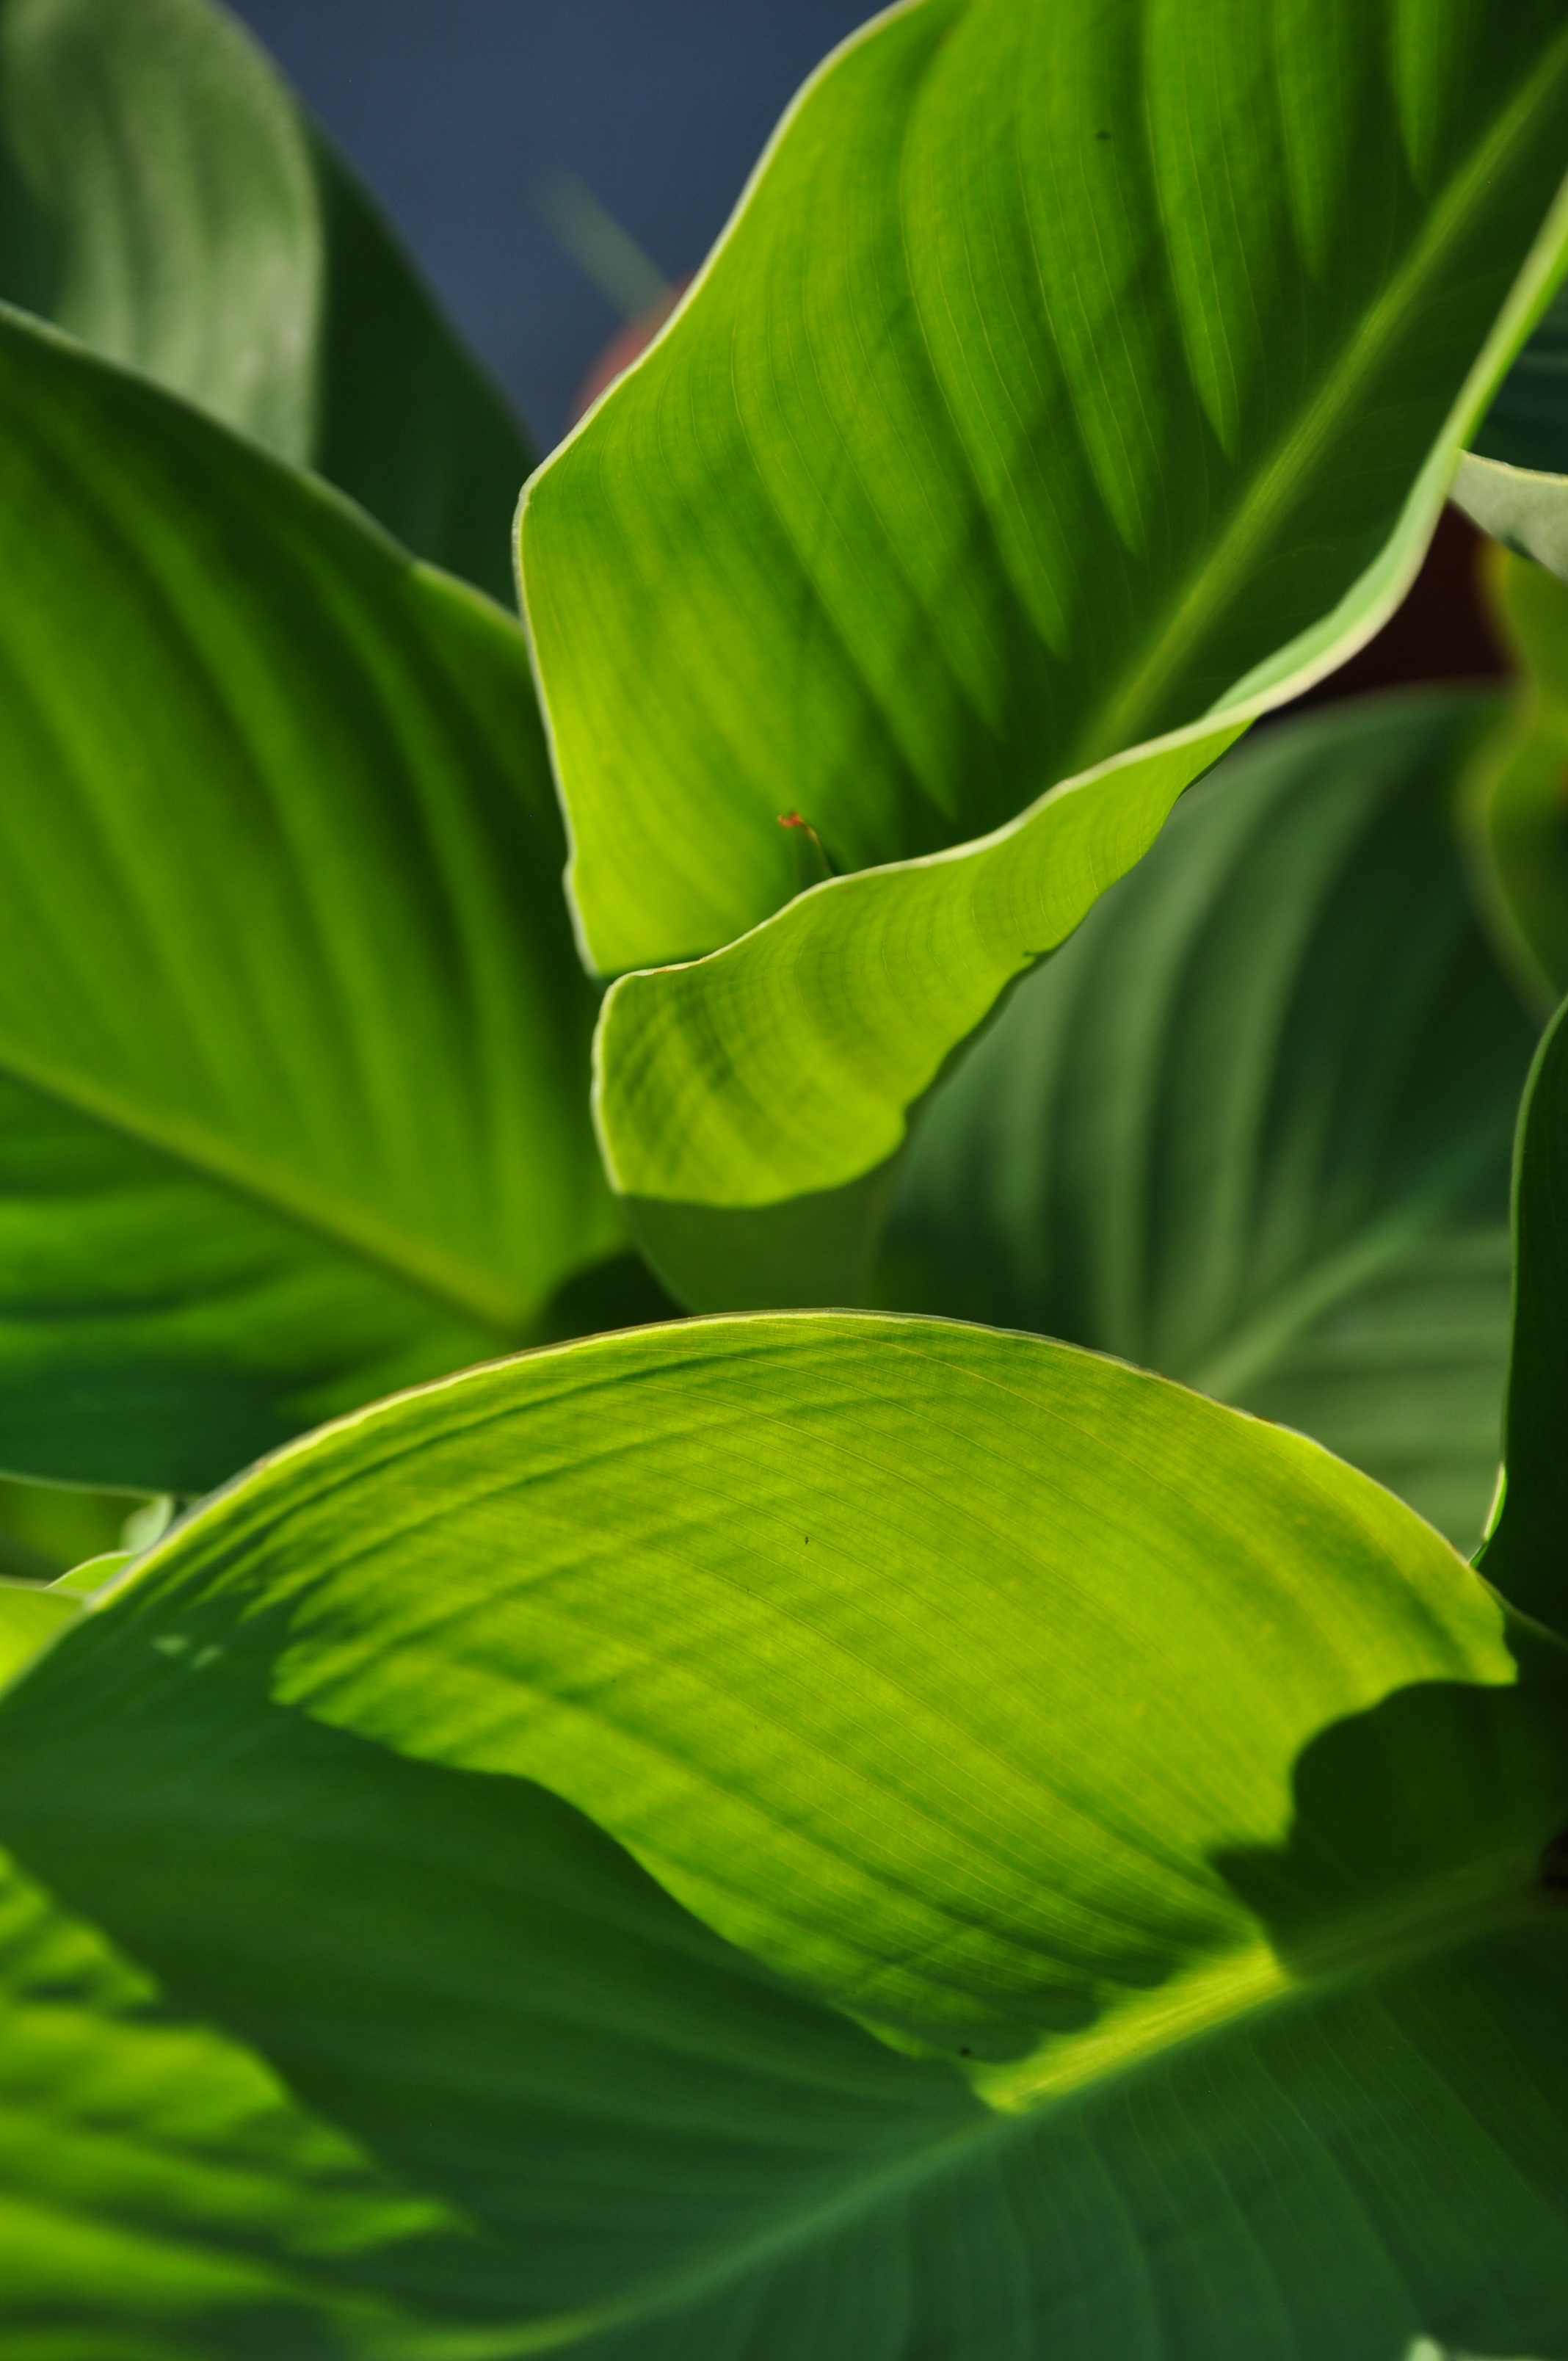
tree, nature, plant, sunlight, leaf, flower, petal, summer, spring, green, botany, garden, flora, plants, beautiful, shading, macro photography, plant stem